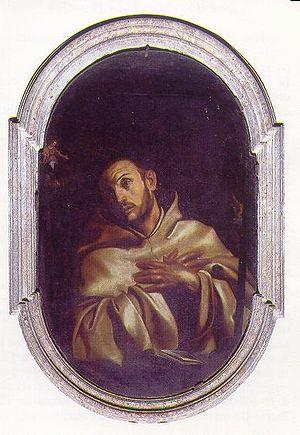
Jean de la Barrière, né le 29 avril 1544 à Saint-Céré, Lot et mort le 25 avril 1600 à l'abbaye Saint-Bernard-aux-Thermes, à Rome, était abbé et réformateur de l'abbaye Notre-Dame de Feuillant, près de Toulouse.